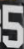
Number: 5